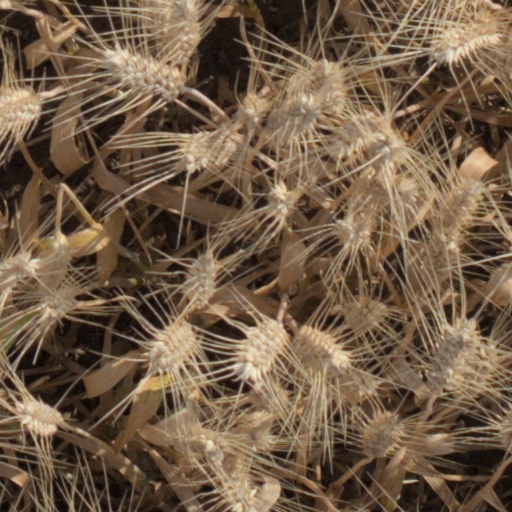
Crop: wheat